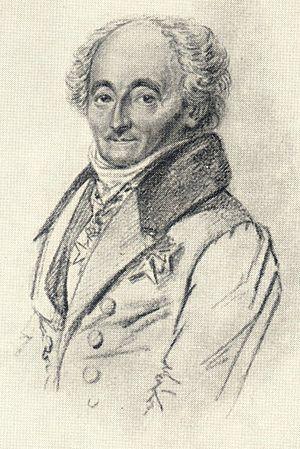
Carl Gustaf von Brinkman est un diplomate et écrivain suédois. Né le 25 février 1764 à Nacka, il est décédé le 25 décembre 1847 à Stockholm.